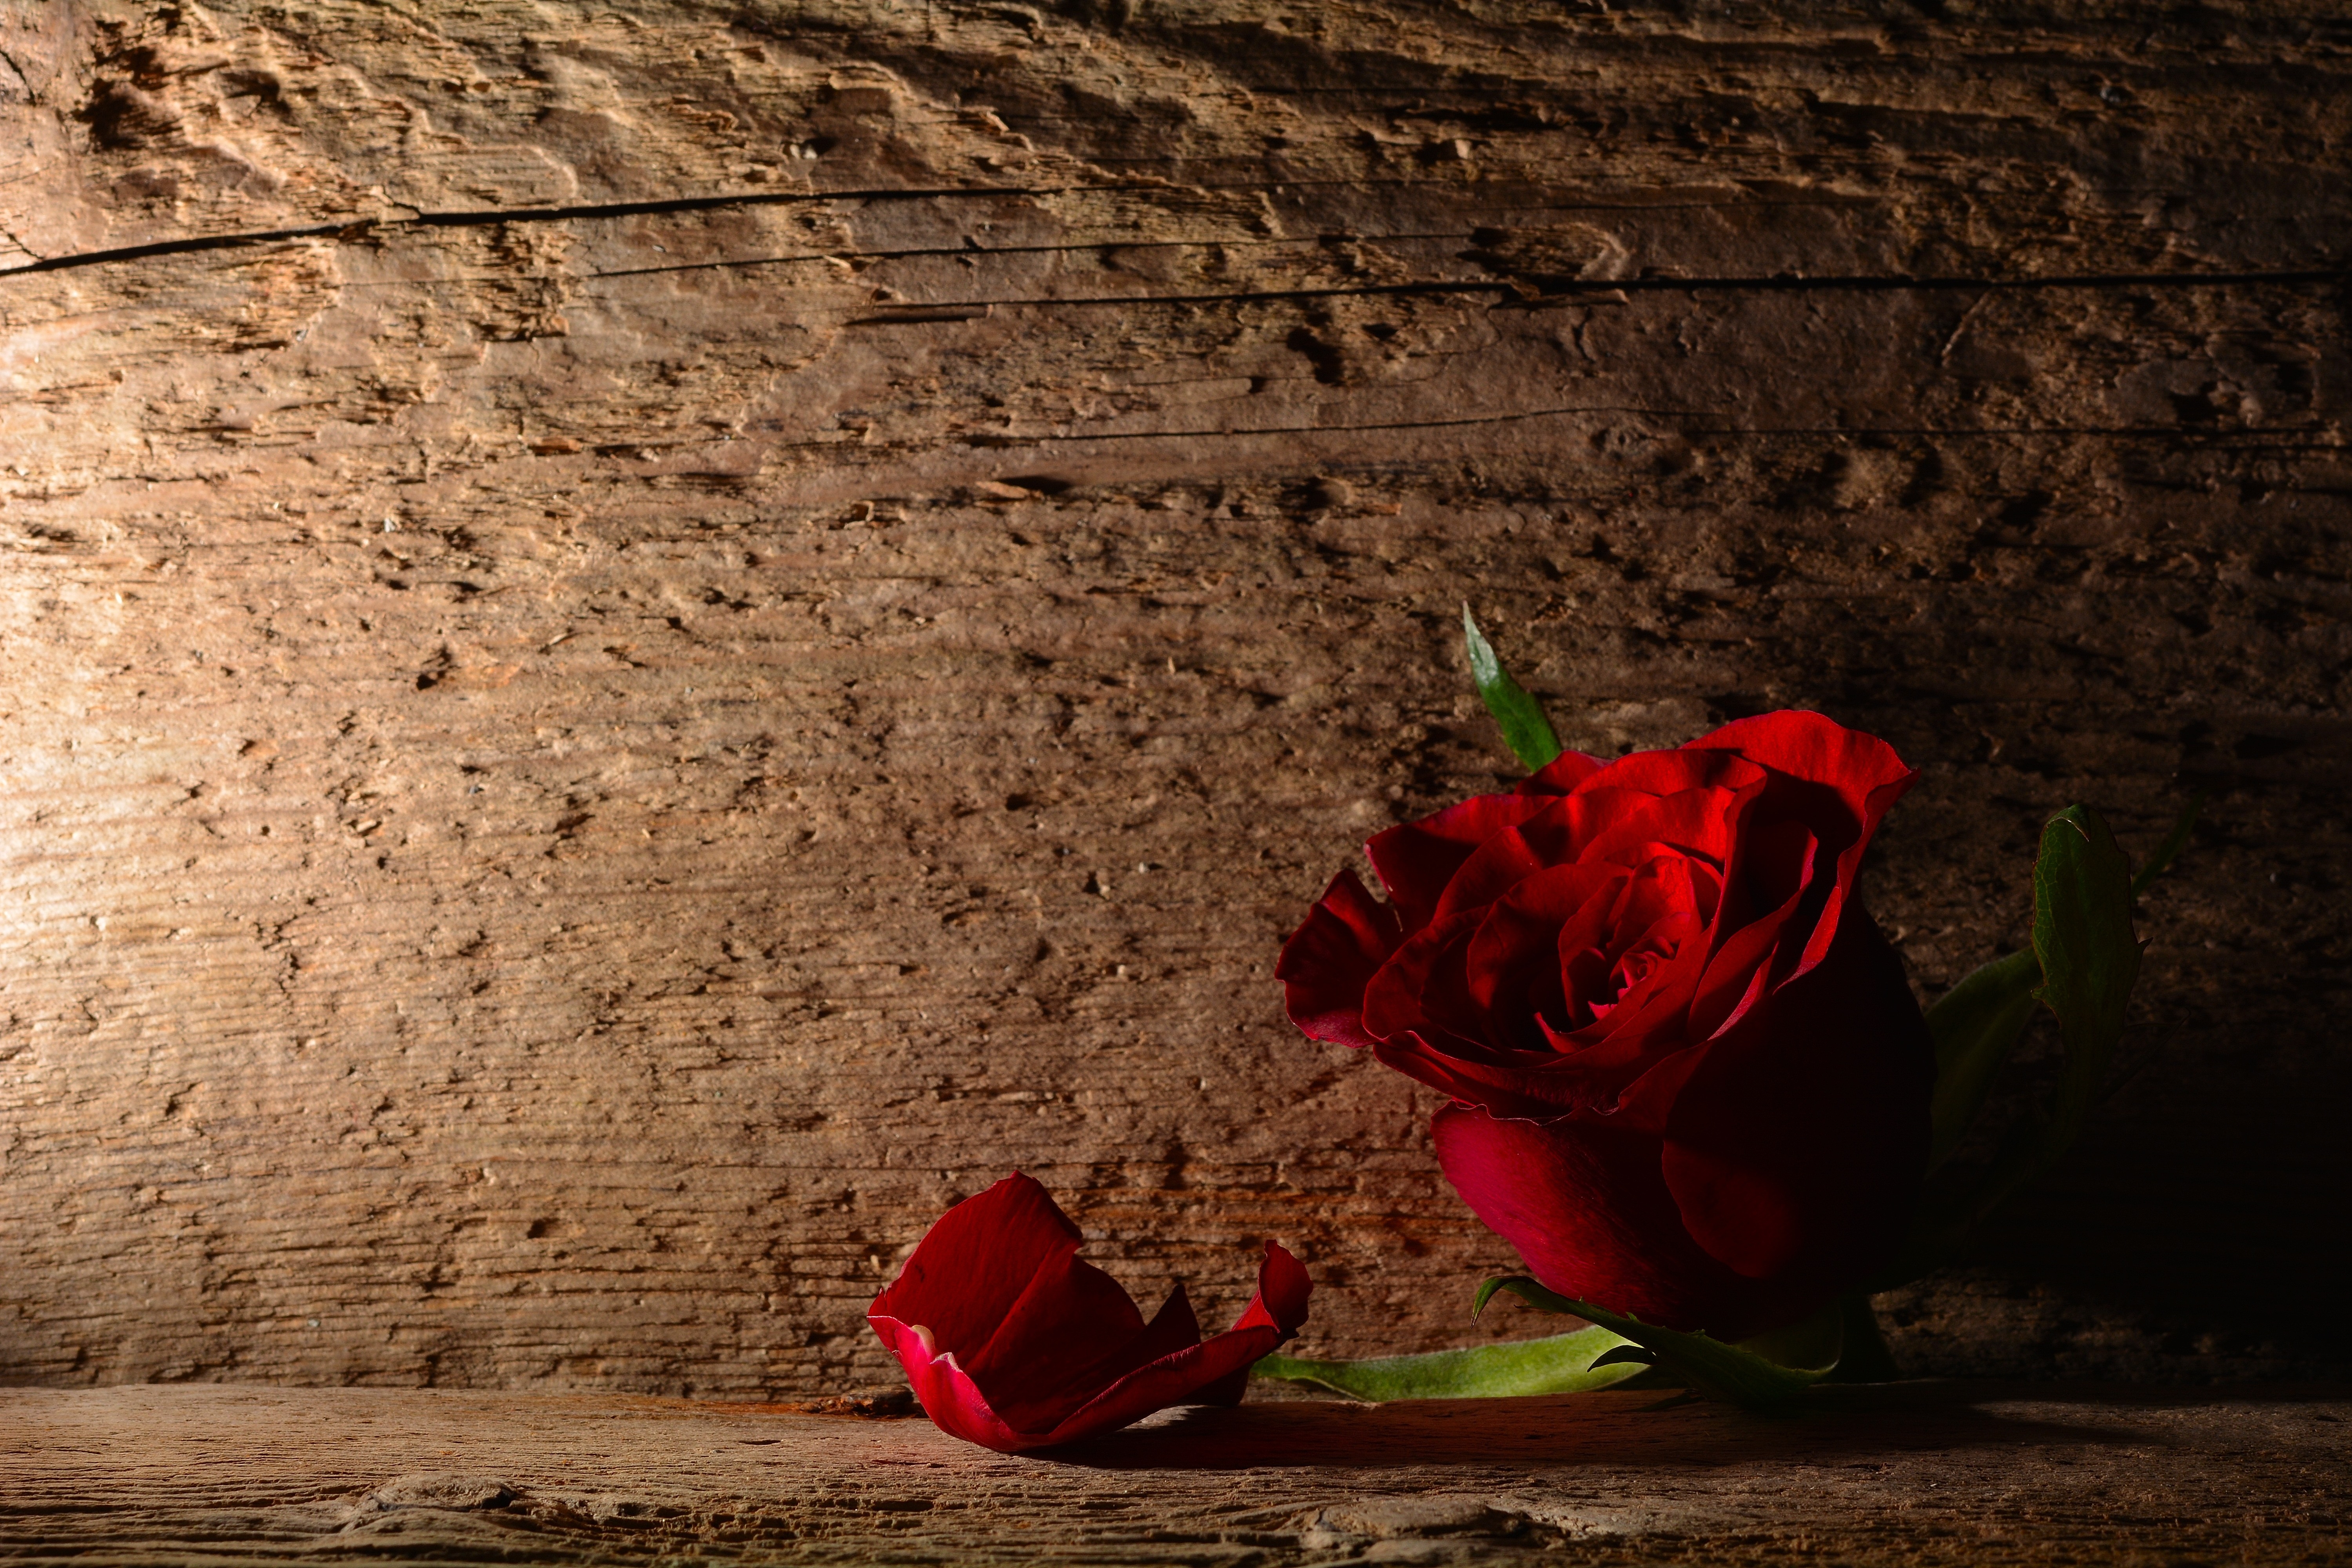
blossom, plant, wood, flower, bloom, wall, rose, red, color, soil, darkness, red rose, lichtspiel, background, temple, rosenblatt